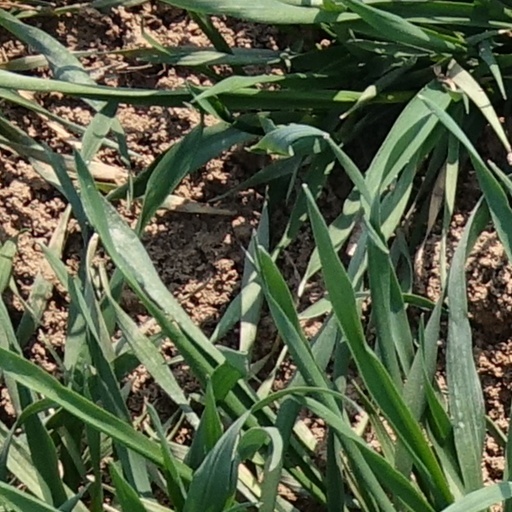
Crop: wheat